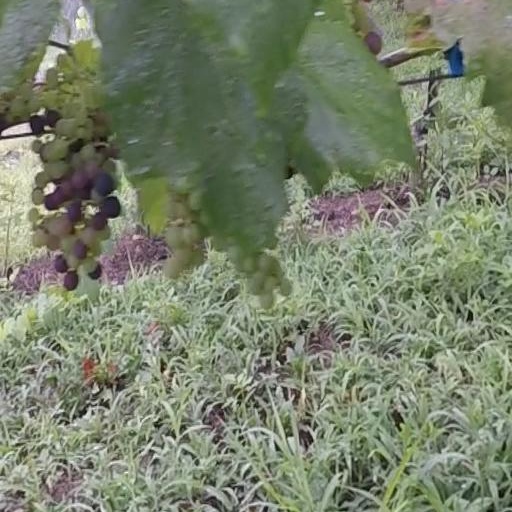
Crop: grape